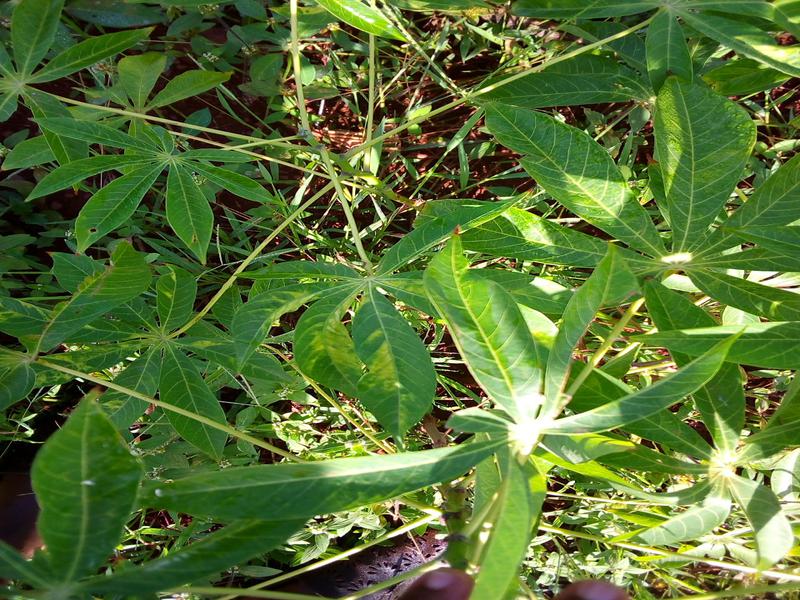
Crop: cassava
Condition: mosaic_disease